Na růžích ustláno

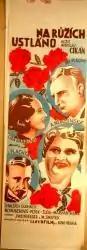

Na růžích ustláno is a 1935 Czechoslovak film, directed by Miroslav Cikán. It stars Antonie Nedošinská, Lída Baarová, and Marie Tauberová.